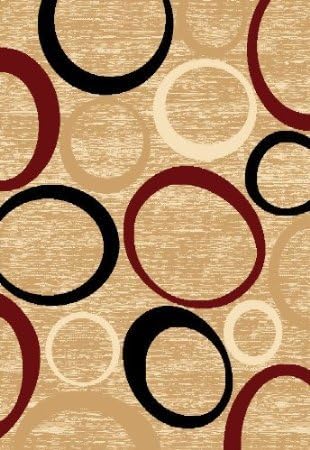
Traditional Area Rug, Opera 5'x8' Beige
Category: Amazon Home
This value priced rug is beautifully detailed and stylishly colored. Power loomed of durable and easy to care for polypropylene yarn, this rug is soil, stain and fade resistant.
Features: Machine woven | Soil, stain and fade resistant. | 100% Polypropylene. | Size: 5'2"x7'2"